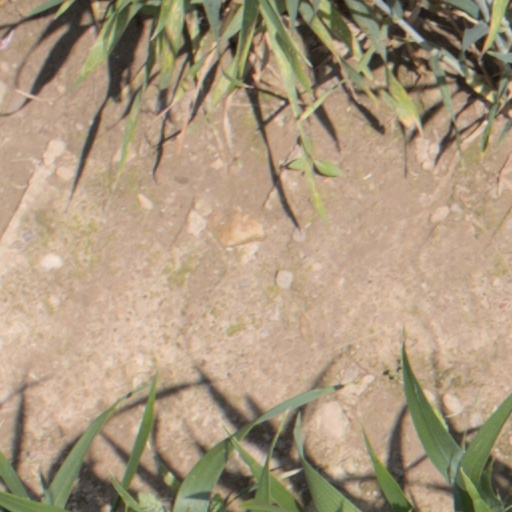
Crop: wheat